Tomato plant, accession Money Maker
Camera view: tilt-top (135 deg); turntable rotation: 300 degrees
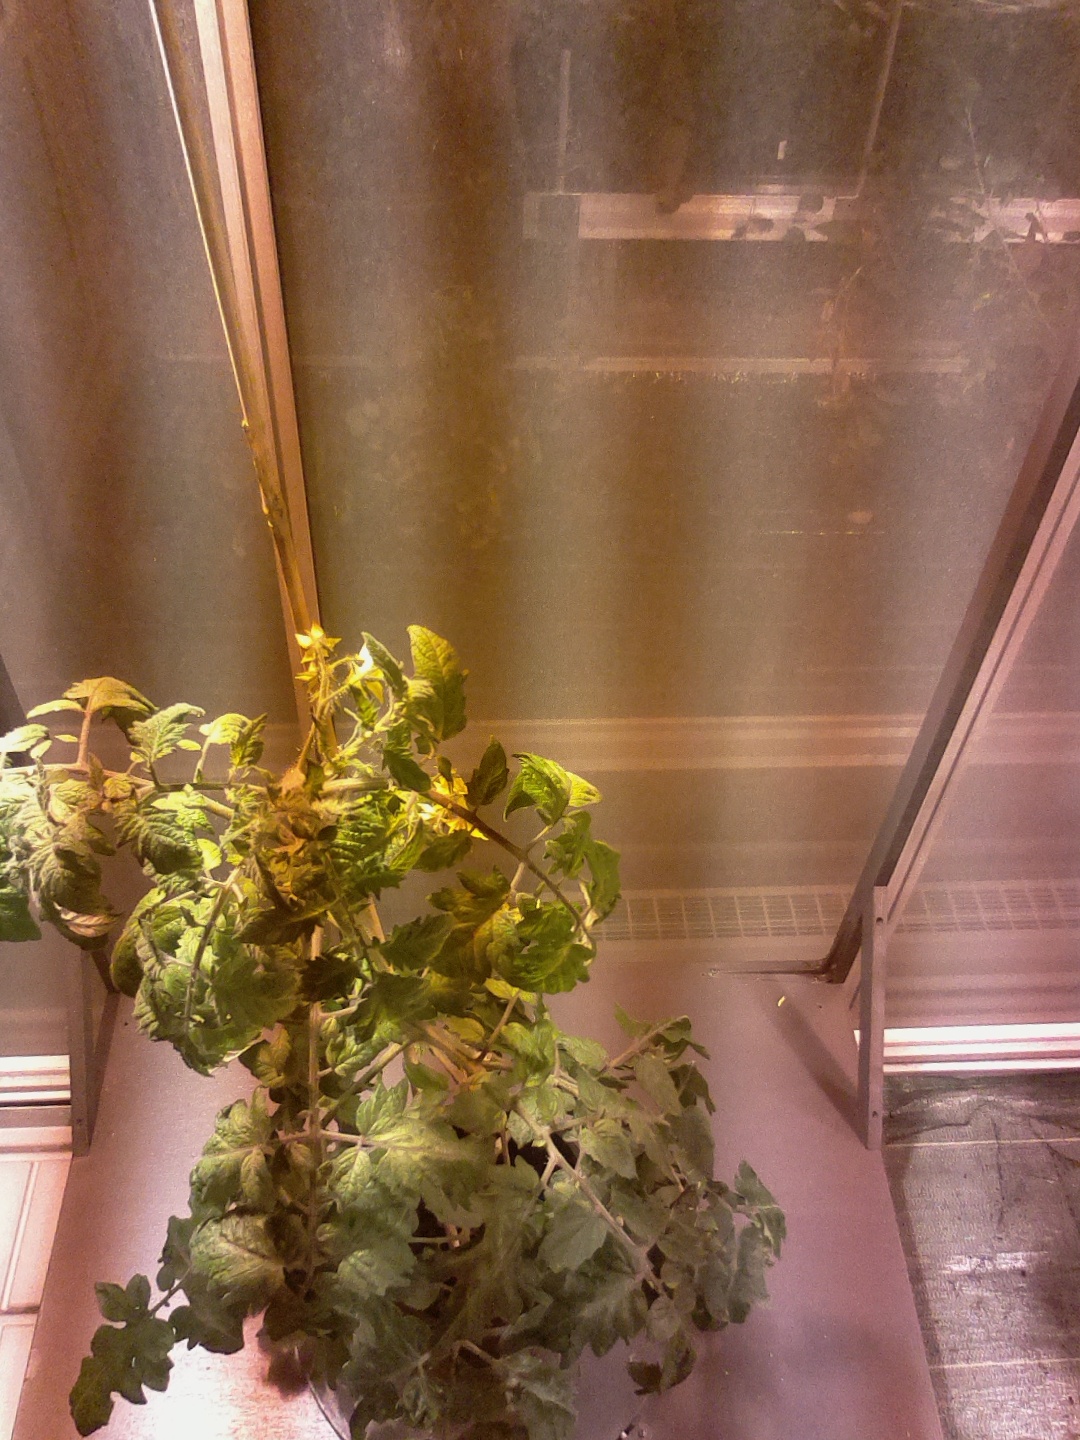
BBCH growth stage 69: End of flowering, 90%-100% of flowers open, more petals falling